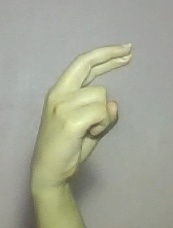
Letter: zay